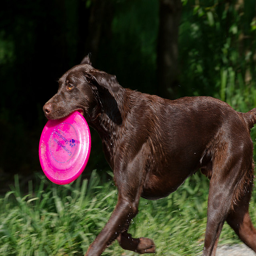
A dog runs along a path carrying a frisbee in its mouth.
A large brown dog holds a Frisbee in his mouth.
A brown retriever dog with a pink Frisbee in her mouth.
A wet dog runs with a toy in its mouth.
There is a brown dog running with a frisbee in its mouth